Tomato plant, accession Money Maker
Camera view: tilt-top (135 deg); turntable rotation: 270 degrees
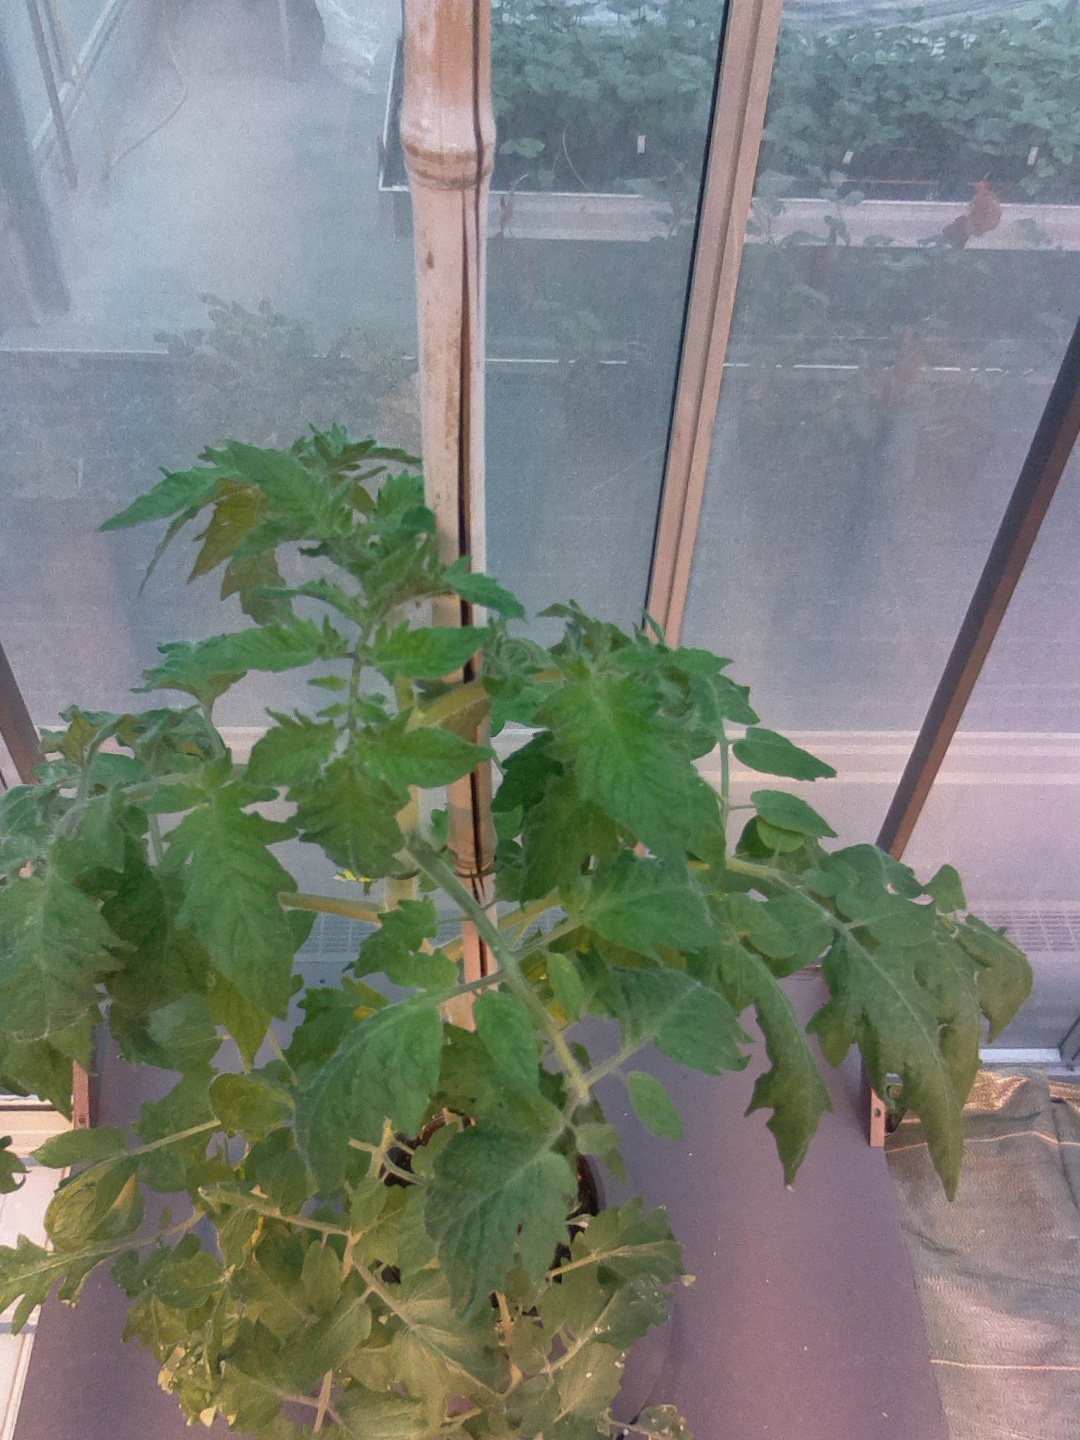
BBCH growth stage 64: 40%-50% of flowers open